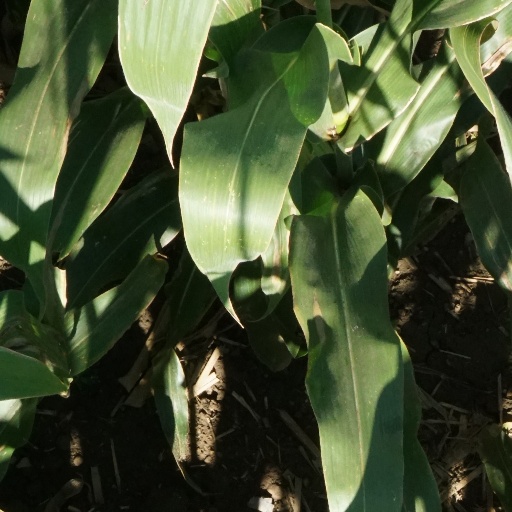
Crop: maize; corn